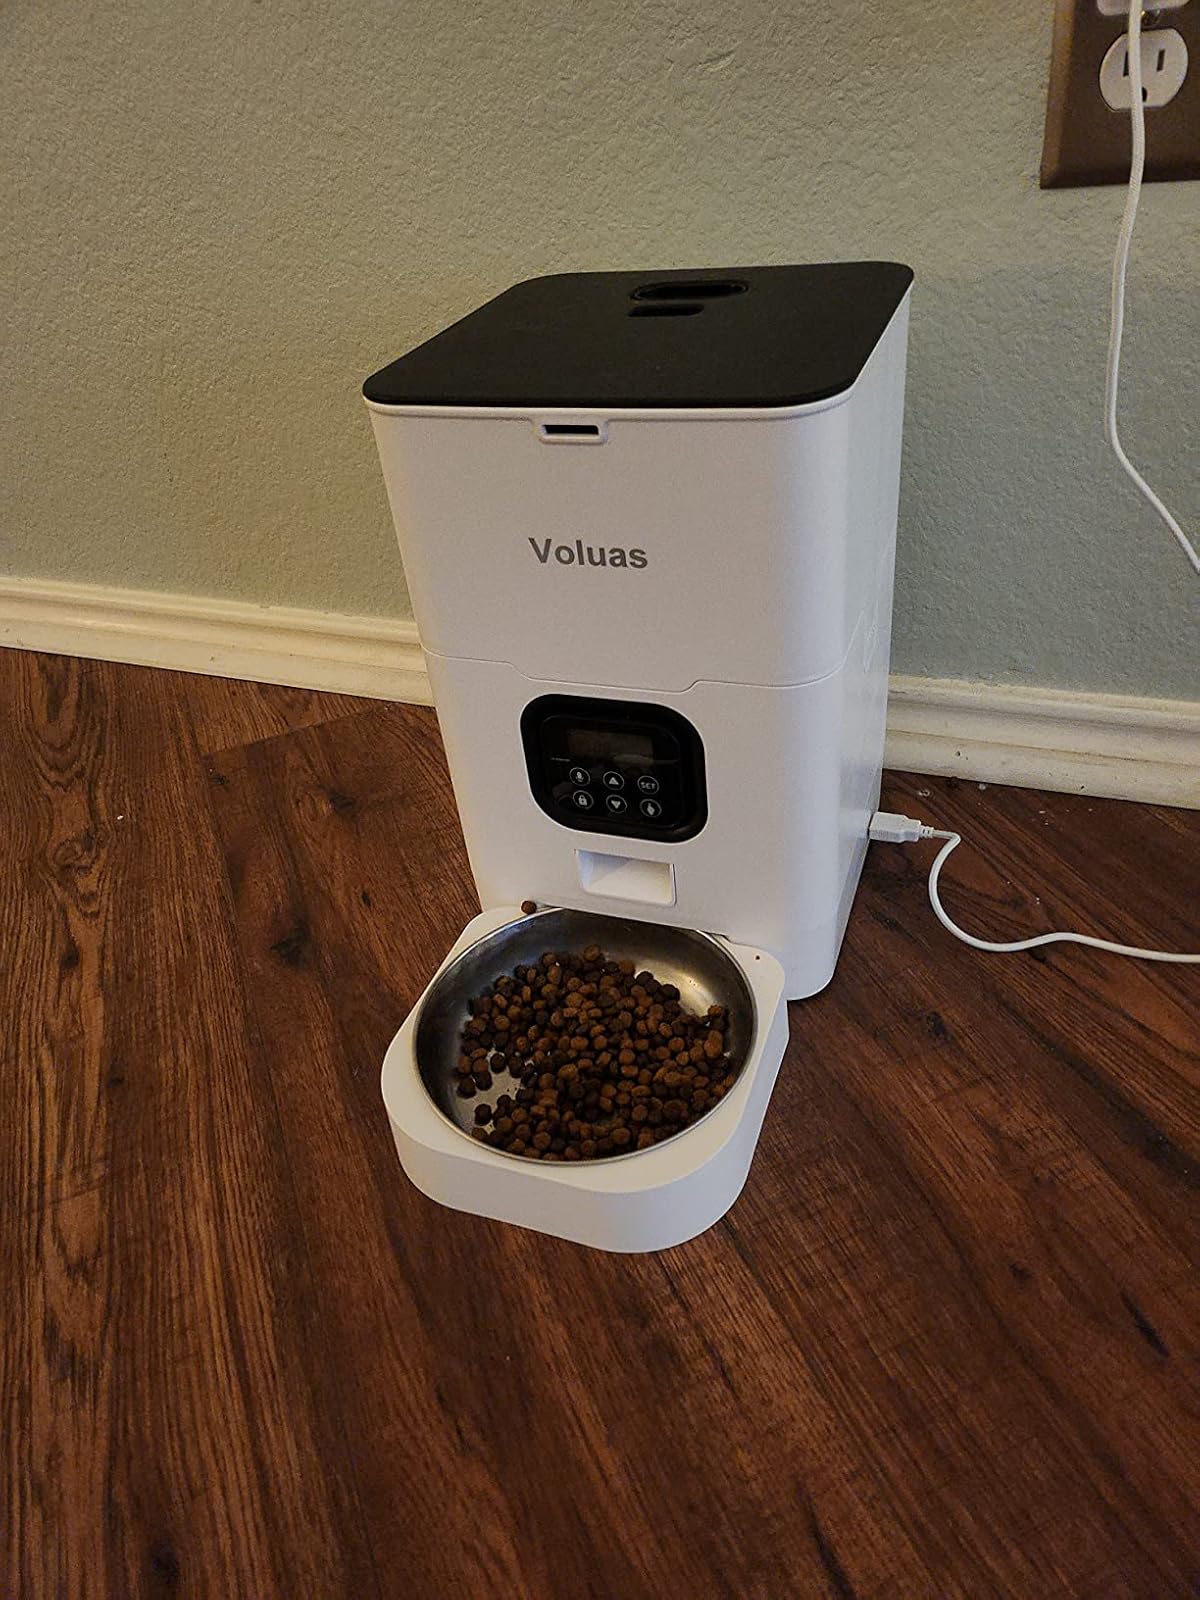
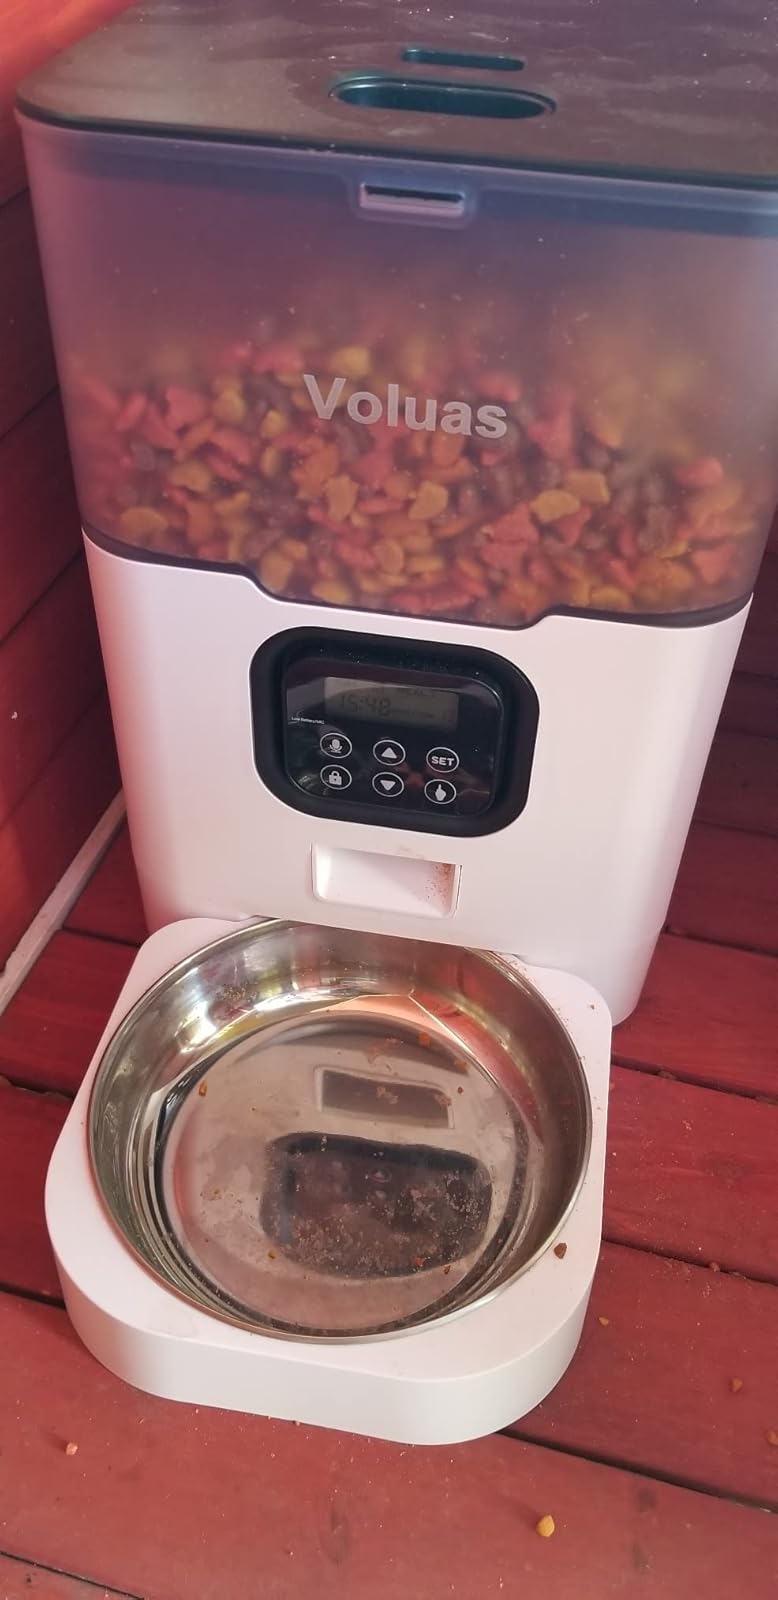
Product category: items_feeder
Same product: no